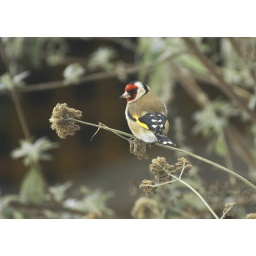
Goldfinch eating seeds from the dead heads on the flowers in the garden. Beautiful little birds.